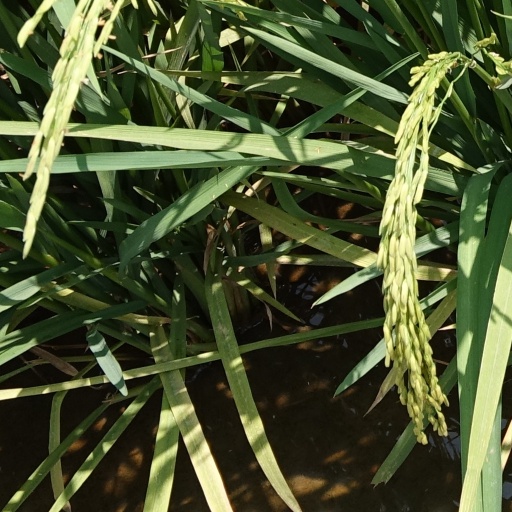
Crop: rice